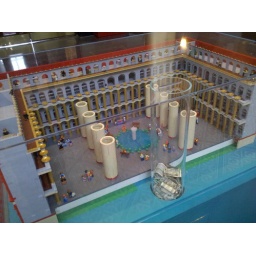
there's even a lego box in the sculpture of the lego sculpture of the. national building museum... IN THE NATIONAL BUILDING MUSEUM! #sofreakingmeta